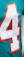
Number: 4